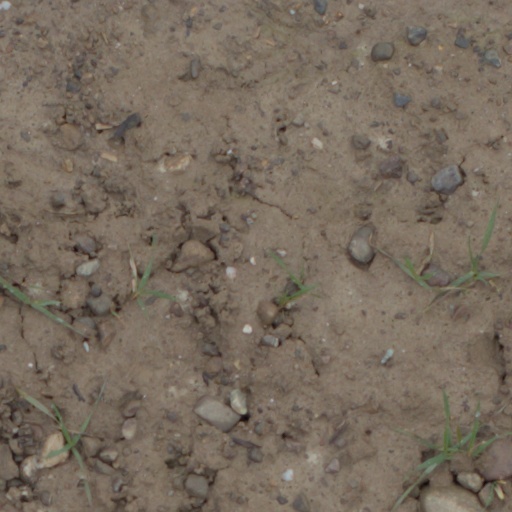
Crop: wheat